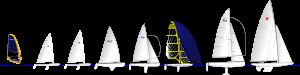
Sejlsport under sommer-OL 2012 / Olympiske bådklasser og program
Olympiske bådklasser (fra venstre):  RS:X, Laser Radial, Laser, Finnjolle, 470er, 49er, Elliott, Starbåd
Sejlsport under sommer-OL 2012 i London blev afholdt i perioden 28. juli til 11. august i Weymouth og Isle of Portland, i grevskabet Dorset.